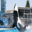
Label: whale